The Lady Says No

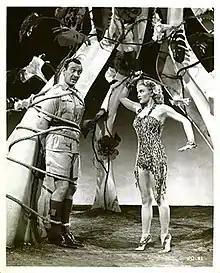
David Niven and Joan Caulfield in the dream sequence

"The New York Times" critic agreed with David Niven's "trenchant observation [in the film], 'This went out with silent pictures!' Yes, indeed."